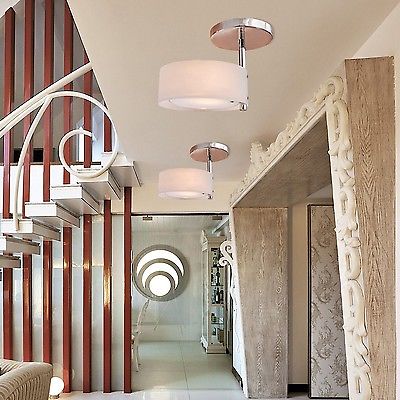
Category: lamp